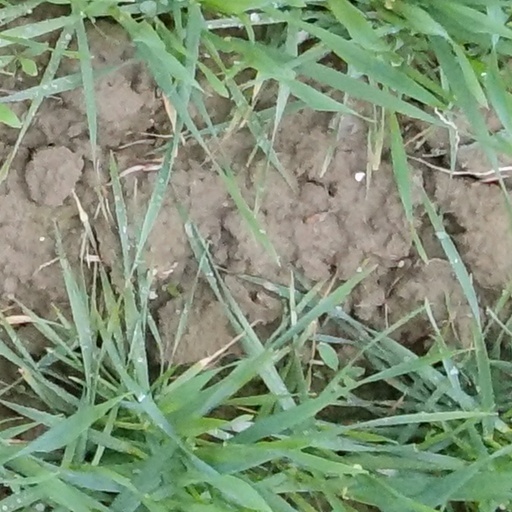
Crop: wheat